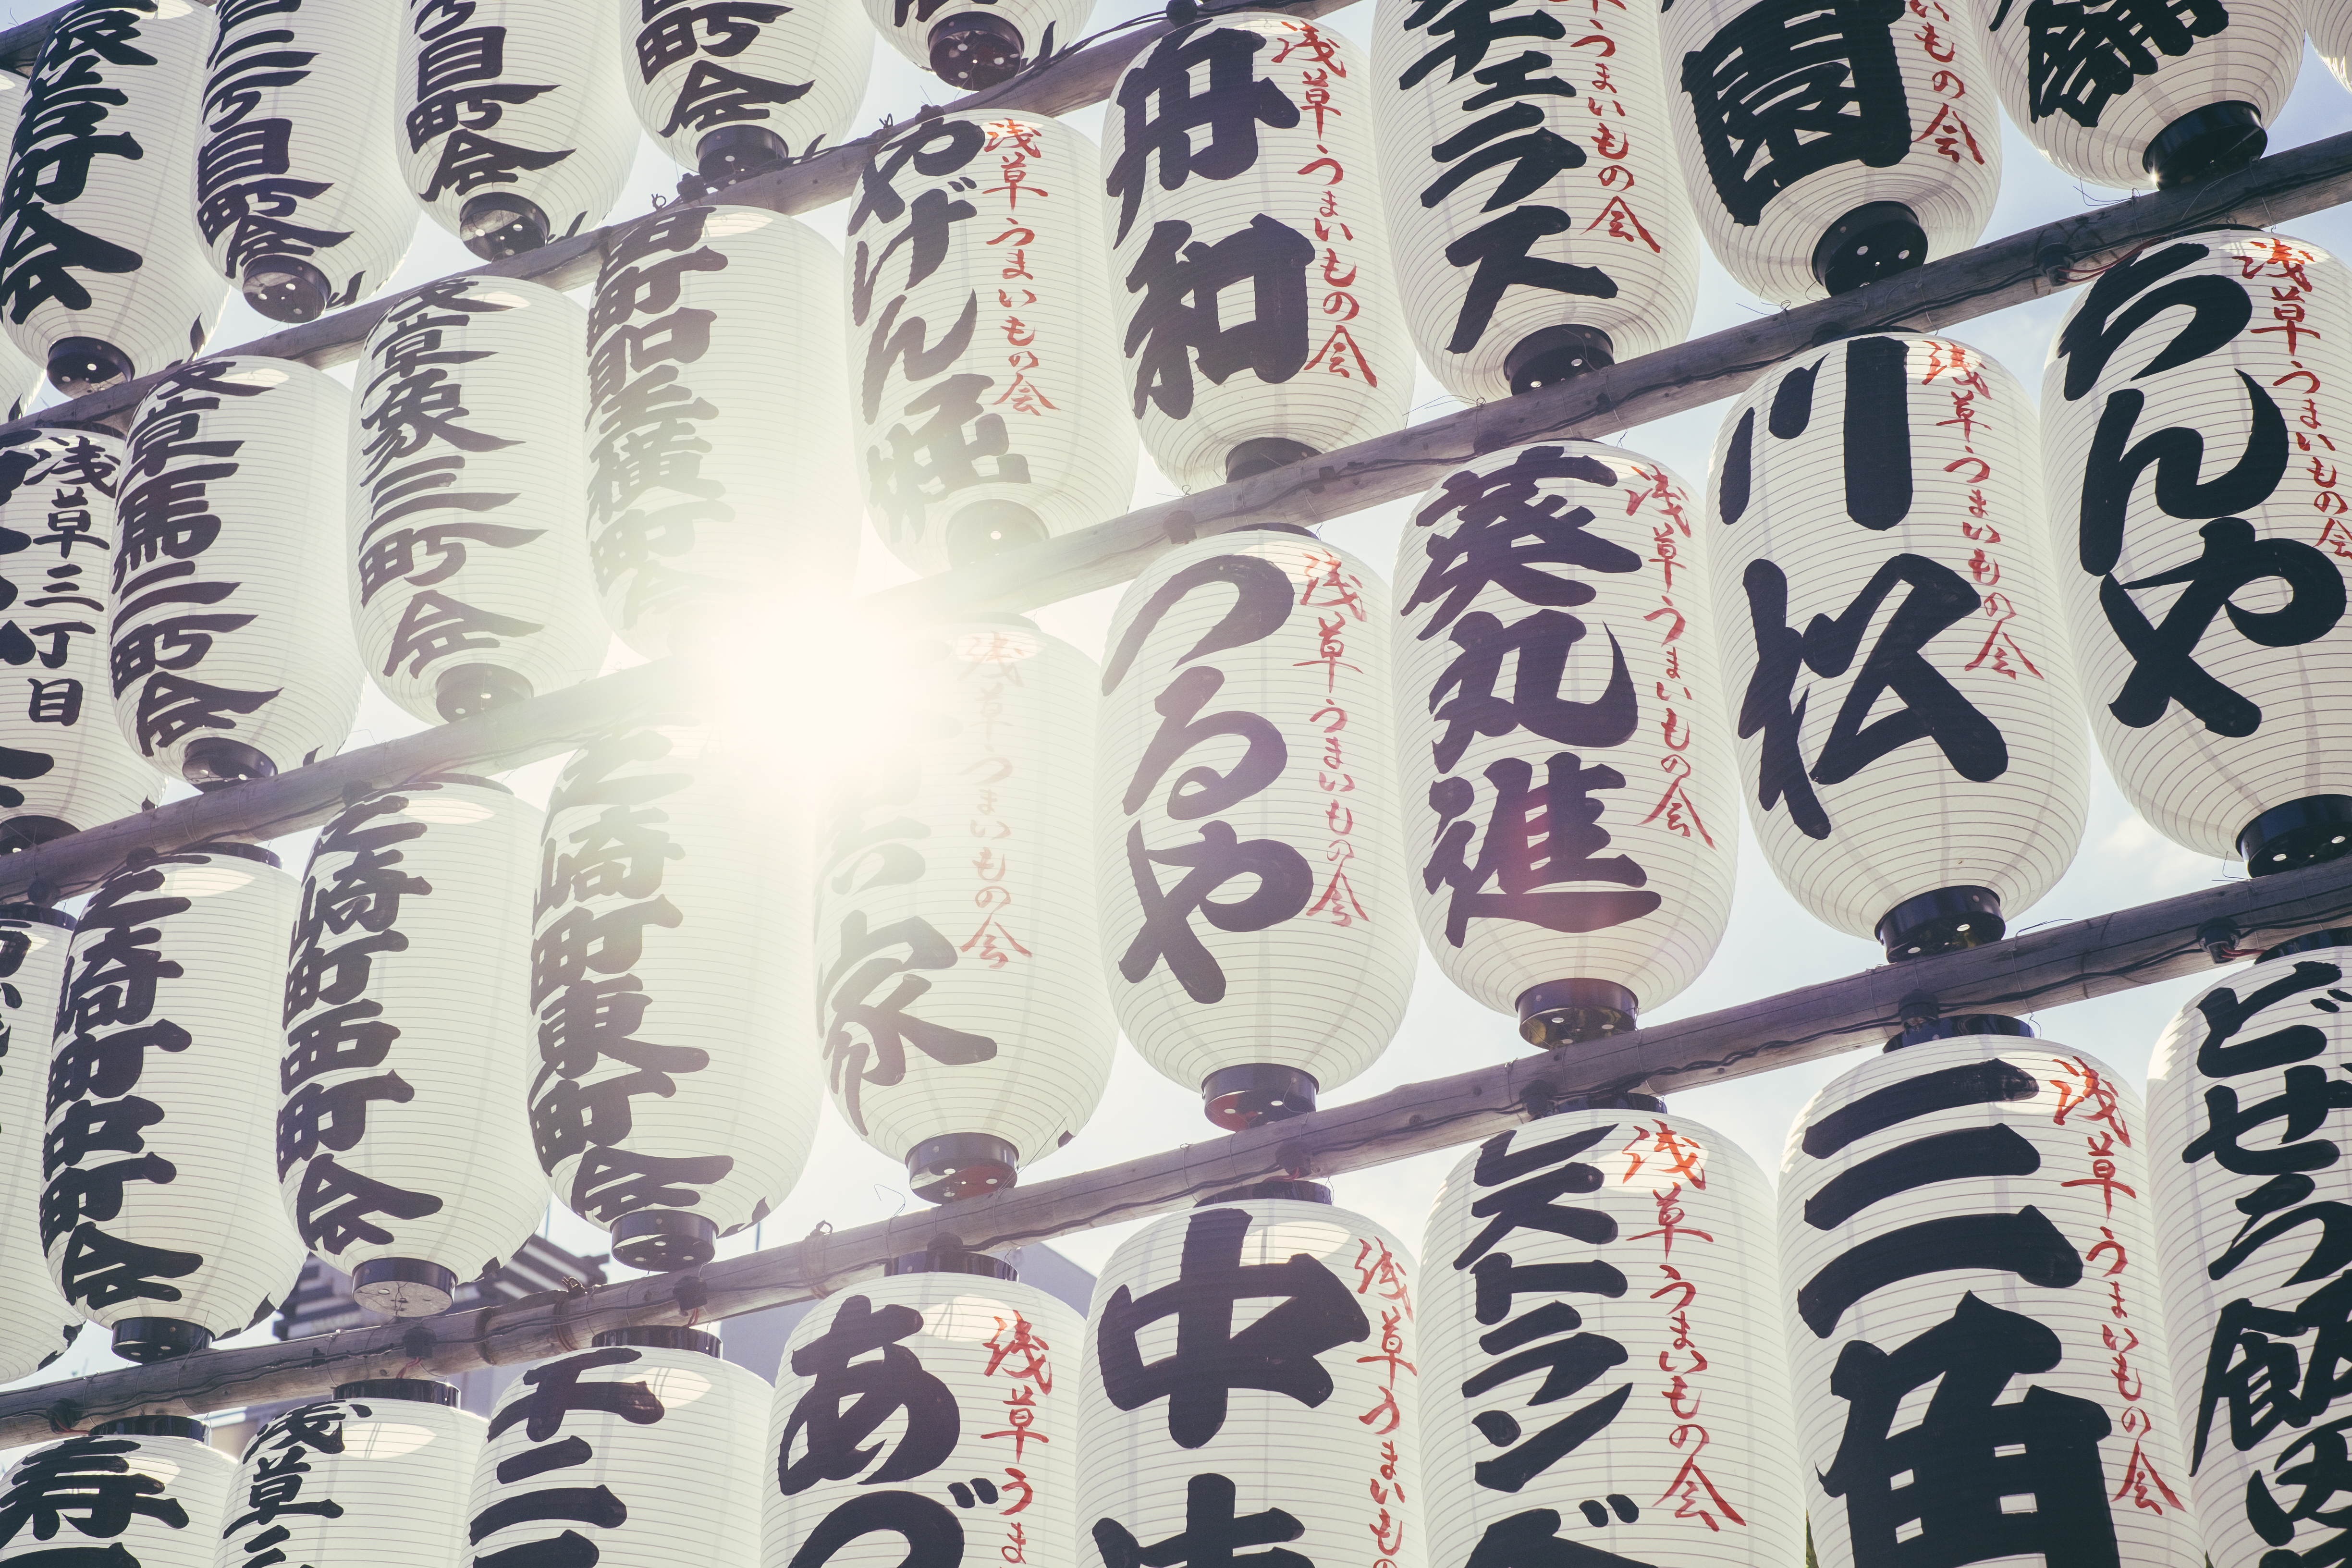
number, pattern, font, art, design, lanterns, lamps, calligraphy, shape, chinese lanterns